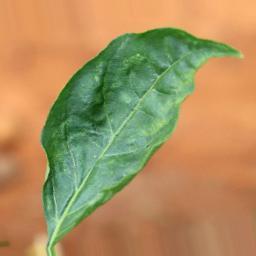
Label: mites_and_trips